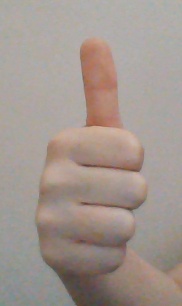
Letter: aleff